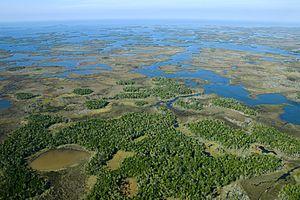
Les 125 km² du Chassahowitzka National Wildlife Refuge font partie du National Wildlife Refuge System des États-Unis, situé sur la côte ouest de la Floride, à environ 112 km au nord de St-Petersburg. Il est célèbre comme site d'hivernage du sud pour la population réintroduite de grues blanches.